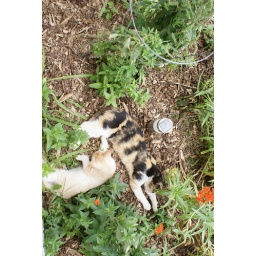
Bandit and Ginger in the flower bed